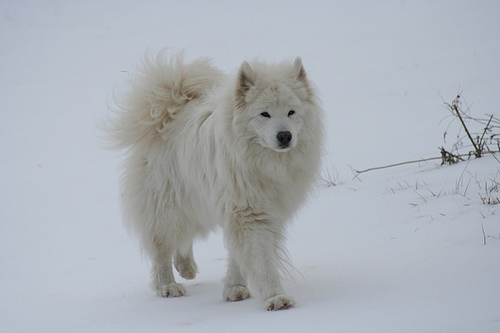
Animal: dog
Breed: samoyed